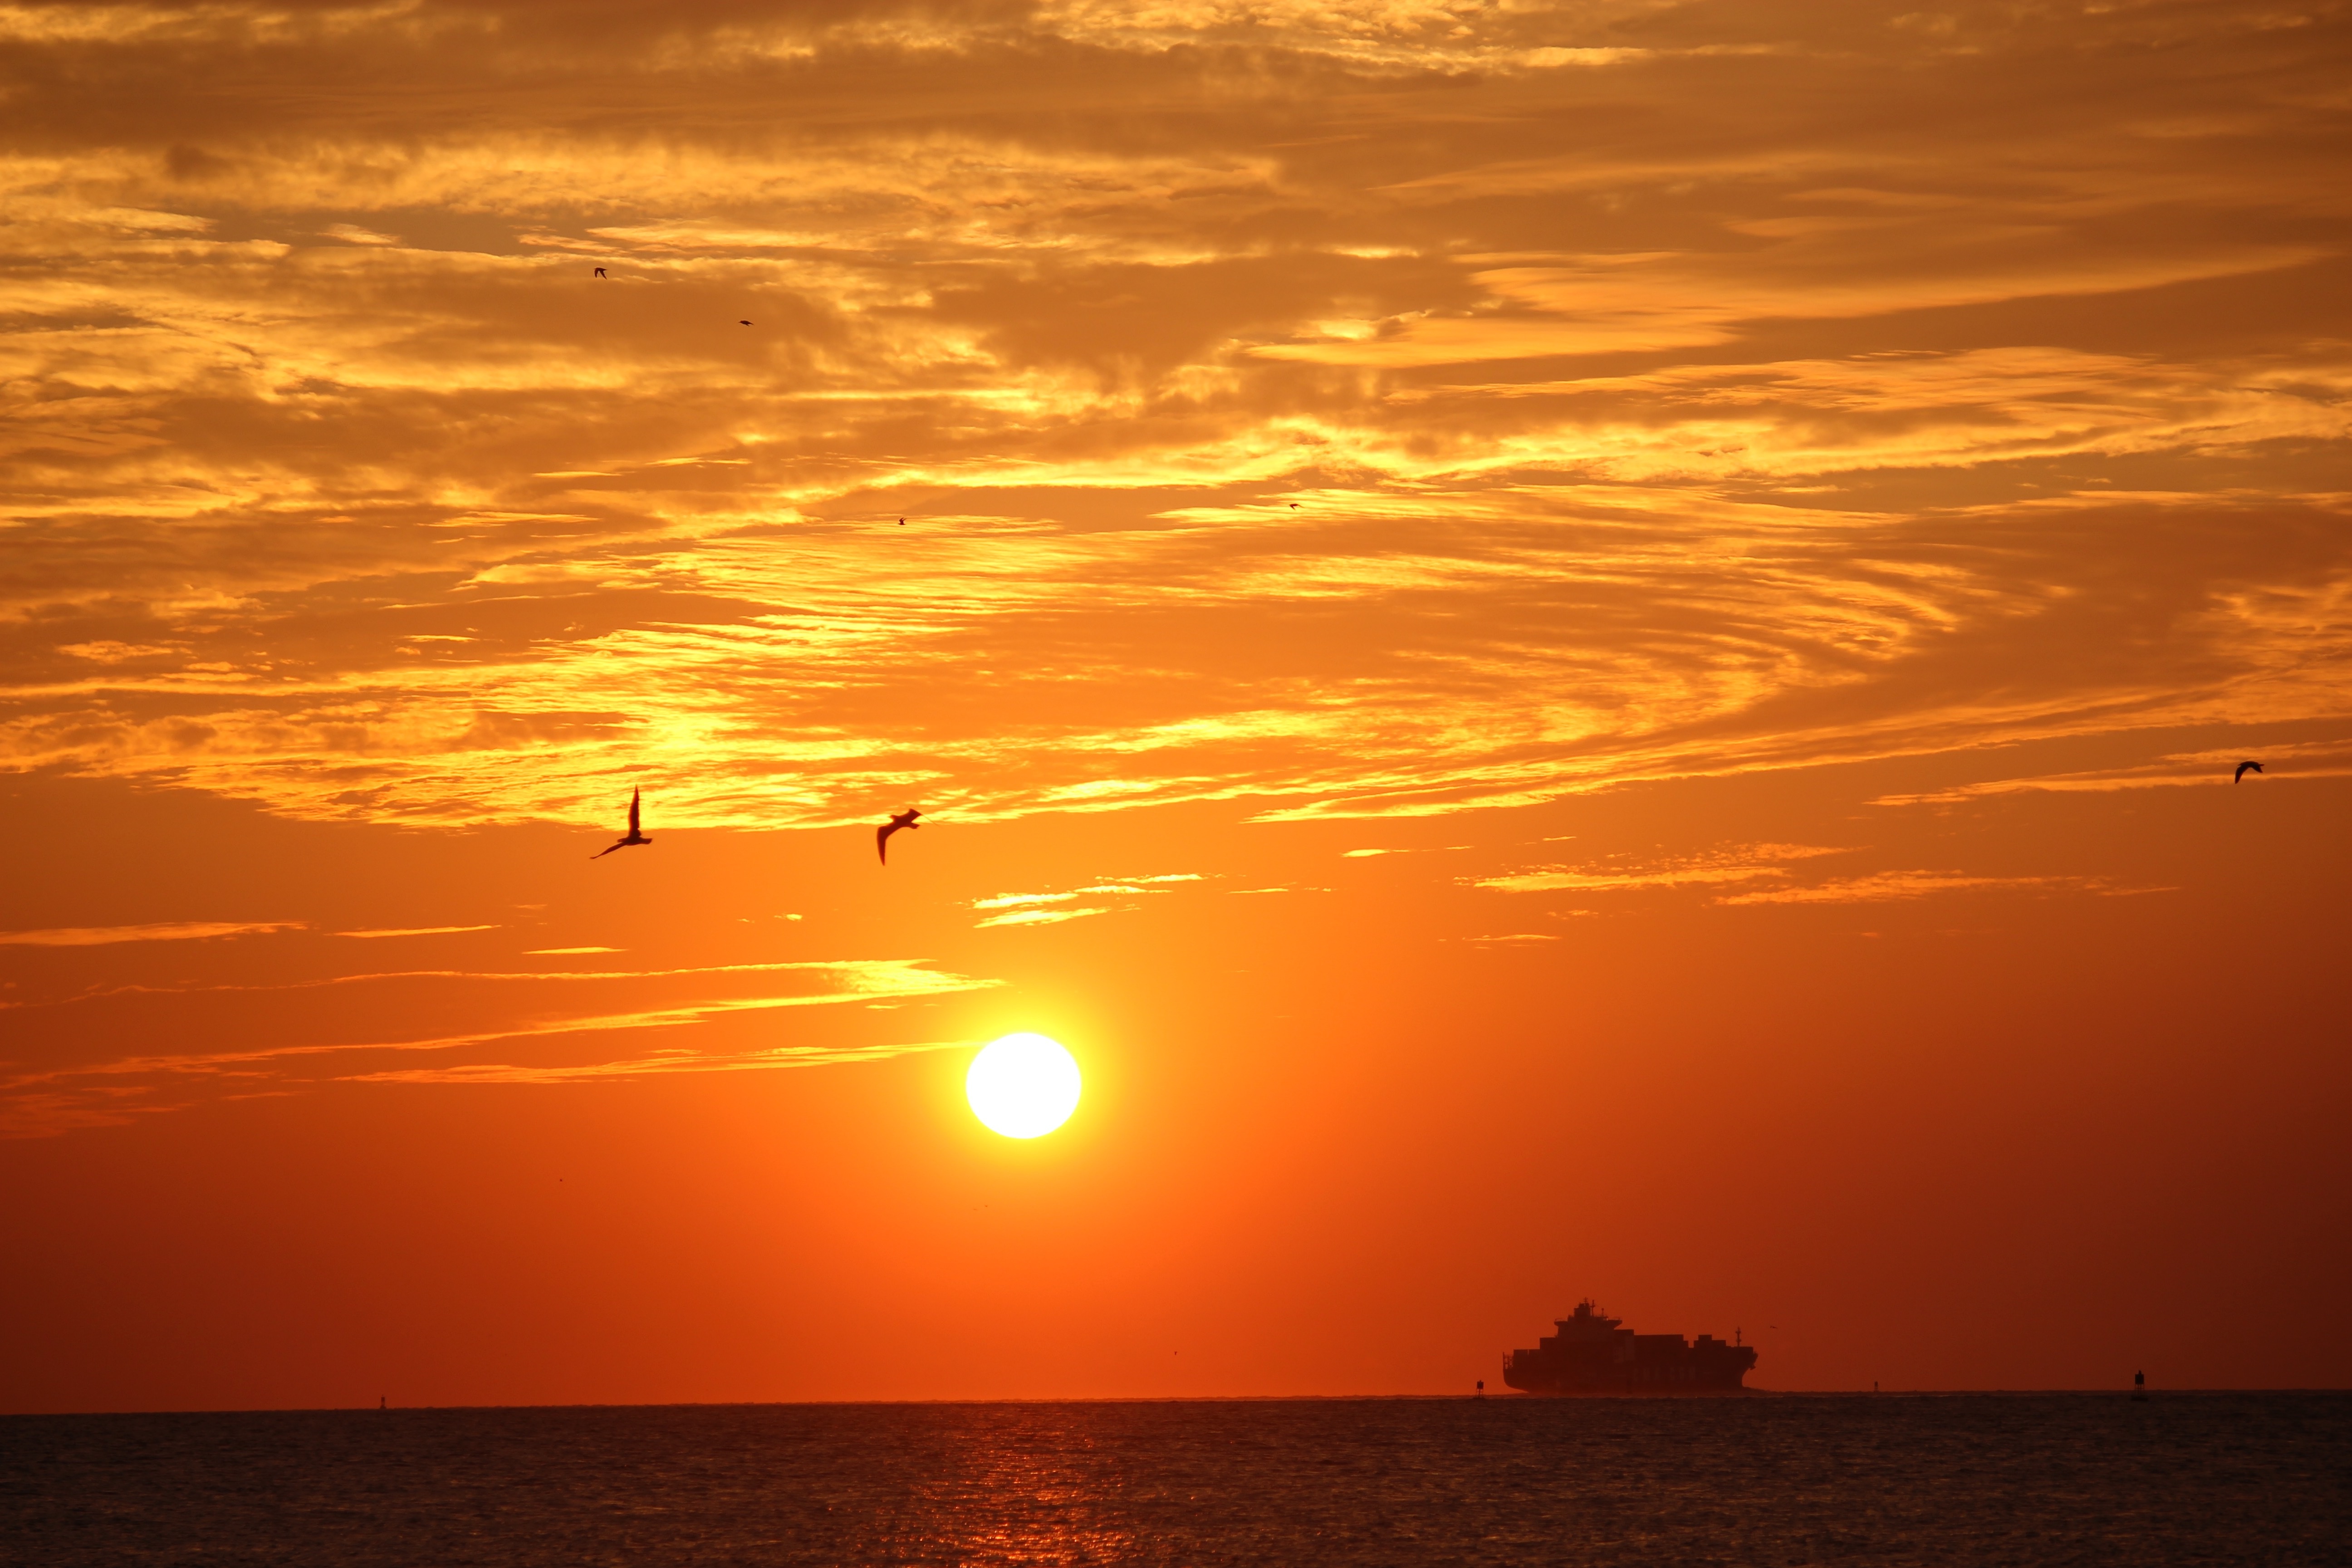
sea, ocean, horizon, sky, sun, sunrise, sunset, sunlight, morning, dawn, atmosphere, dusk, evening, afterglow, red sky at morning